Visalia Transit

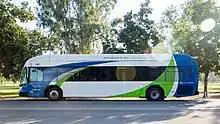
Visalia Transit bus

Public transportation in Visalia was initially provided by the Visalia Electric Railroad, which operated streetcars between 1904 and 1924. Local transit operations were taken over by the city of Visalia in 1981, spurred by growth in the city's size and population. The first routes were spokes radiating from a downtown hub; service expansion since then has included newer developments south and west of the original urban core, and routes to outlying communities such as Exeter, Farmersville, and Goshen.